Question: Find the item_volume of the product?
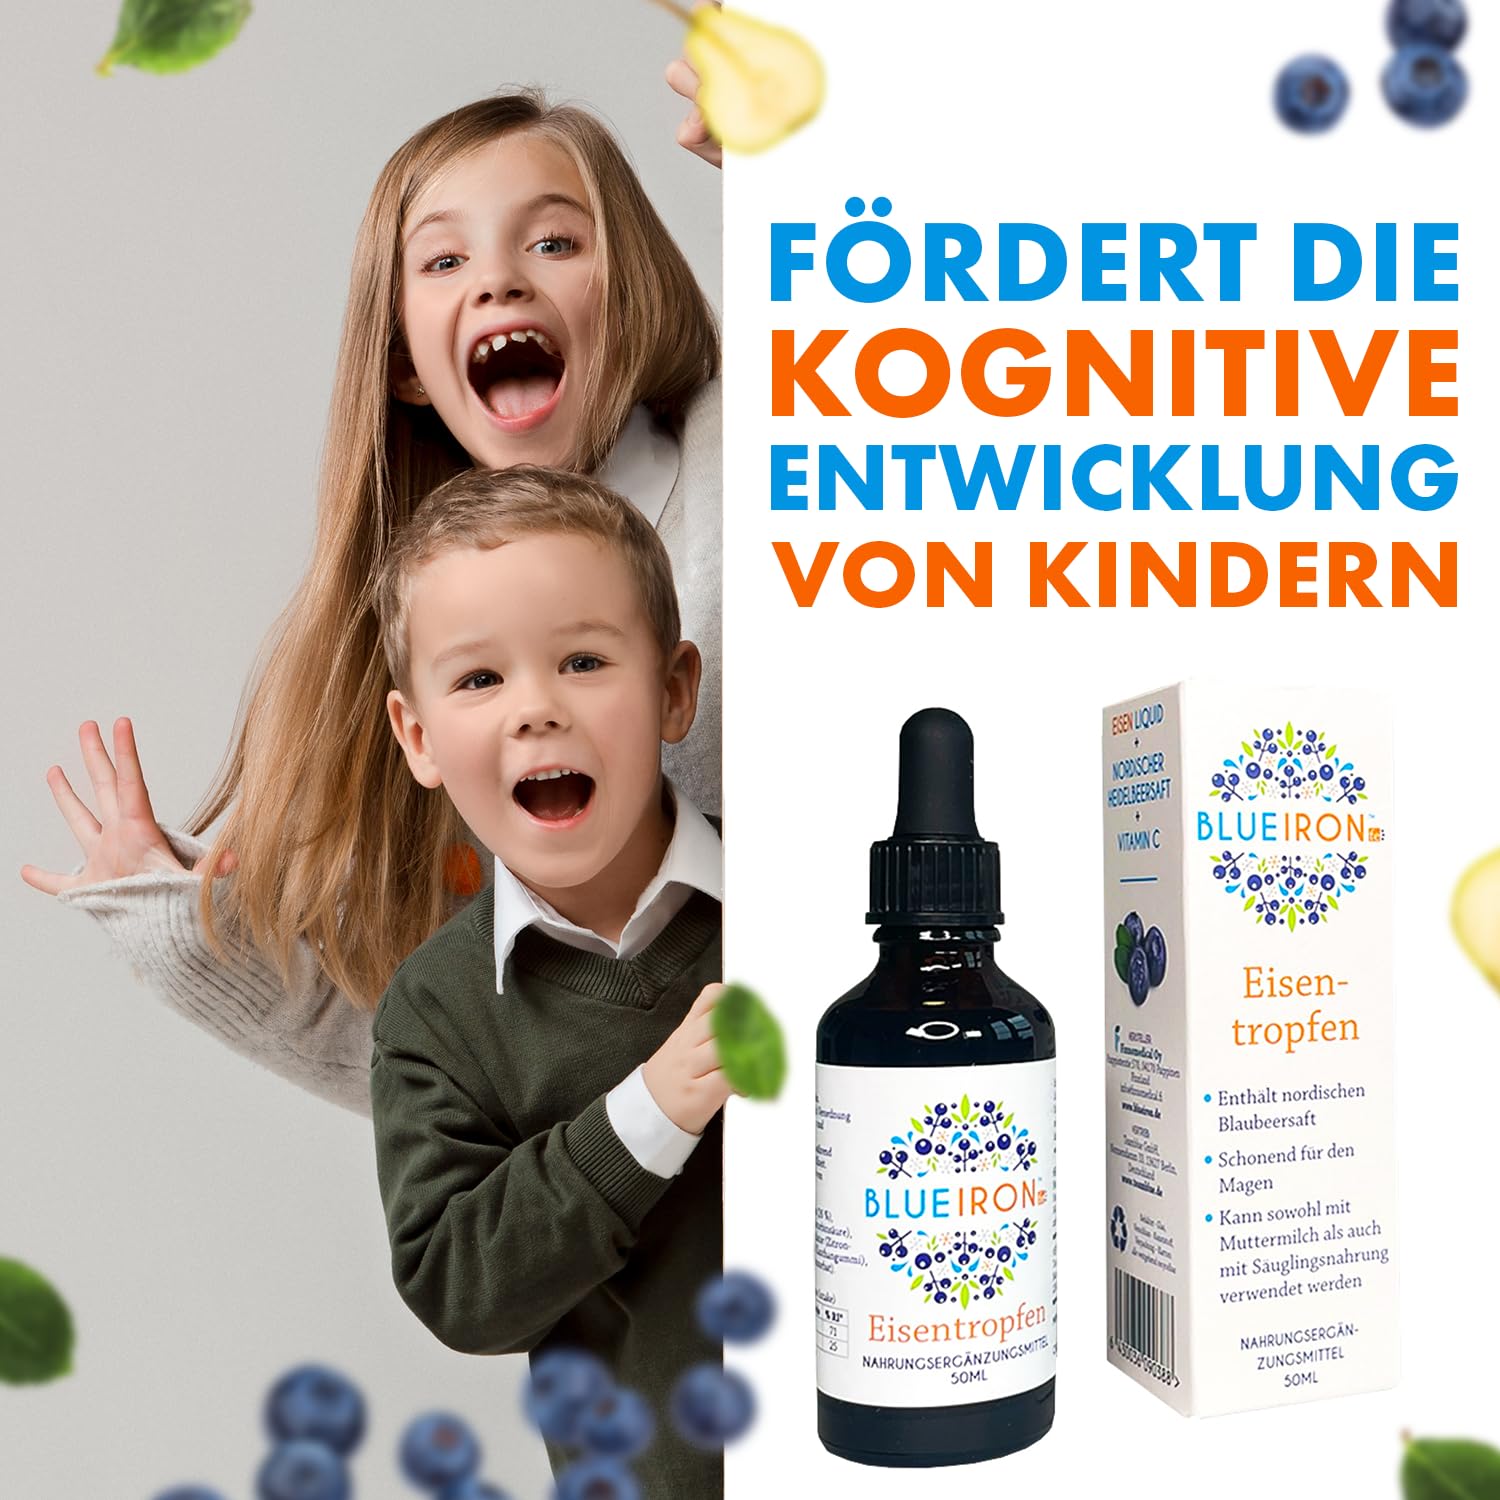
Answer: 50.0 millilitre